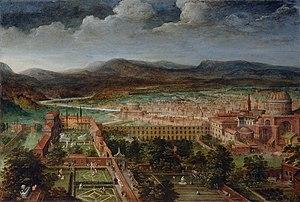
Hendrik III van Cleve, né en 1525 et mort en 1589 à Anvers, est un peintre, dessinateur et concepteur d'estampes flamand de la Renaissance. Il est connu pour ses vues topographiques, notamment ses vues de Rome et le Vatican, ainsi que pour ses paysages imaginaires. Traditionnellement, un grand nombre de représentations de la construction de la tour de Babel lui ont été attribuées, mais la plupart d’entre elles sont maintenant attribuées à des peintres flamands anonymes, désignés collectivement comme « Le groupe Hendrik III van Cleve ».